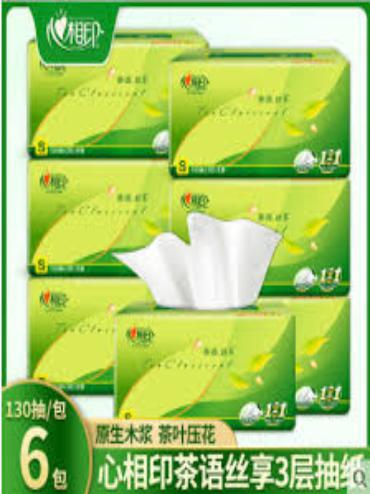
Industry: Necessities